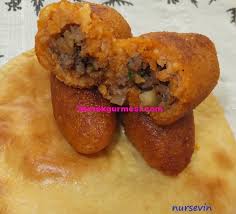
Yemek: icli_kofte